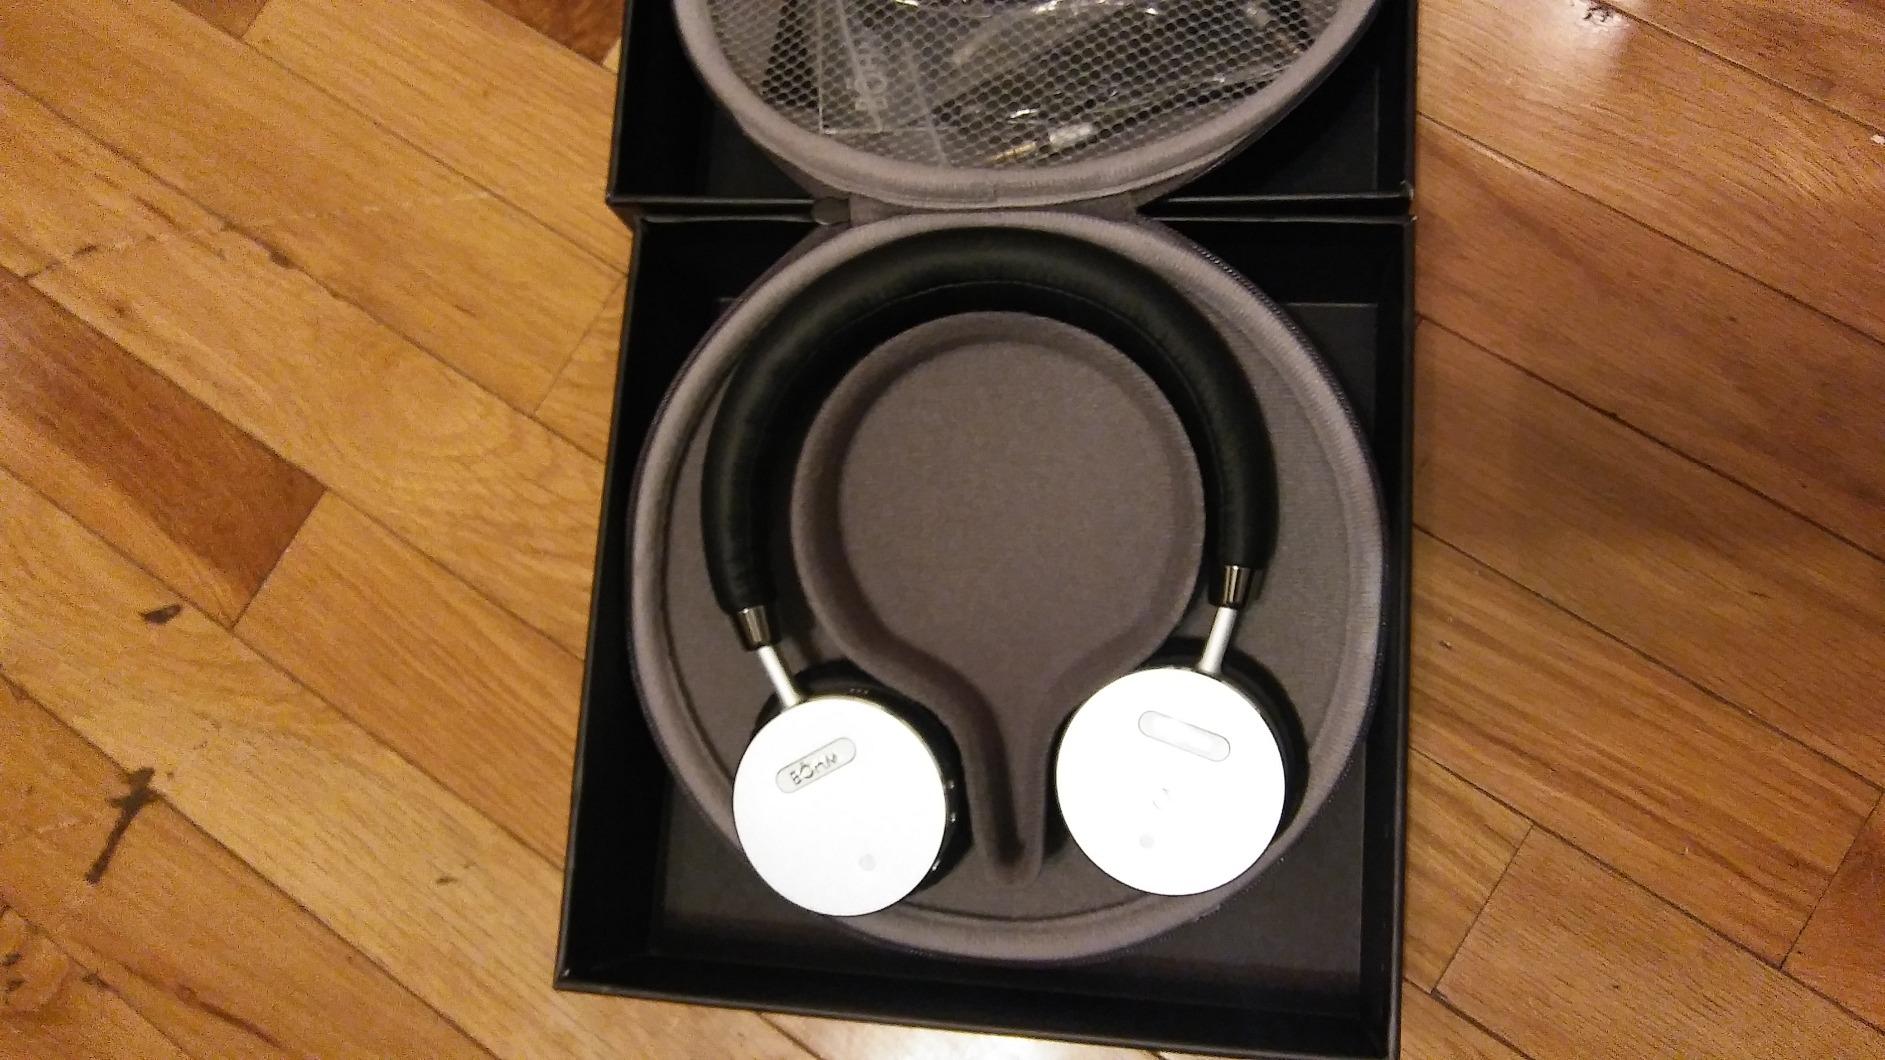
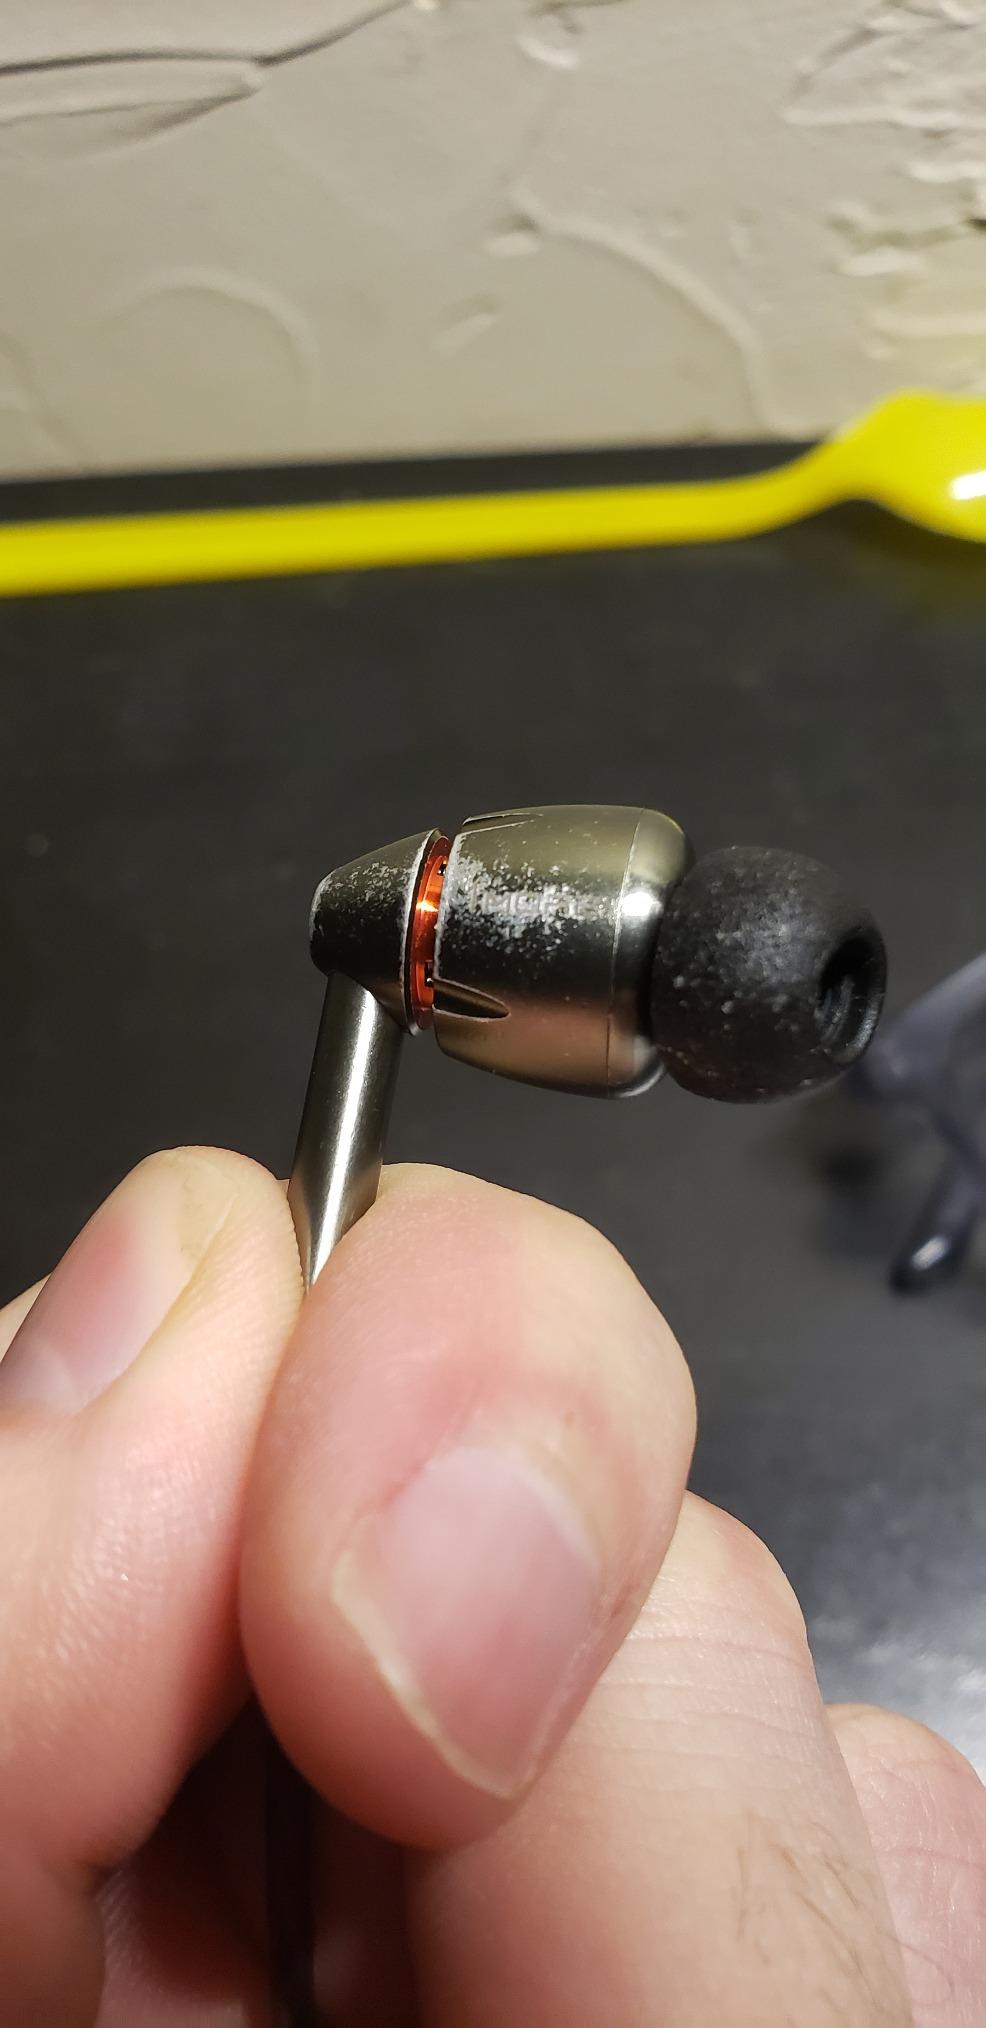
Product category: headphones
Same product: no